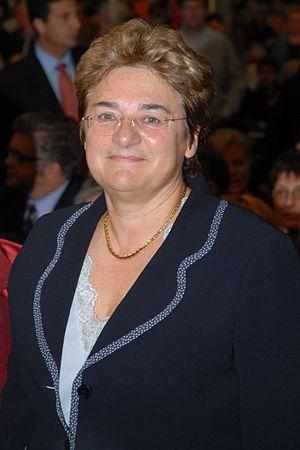
Marie-Hélène des Esgaulx pendant le meeting de Toulouse du 12 avril 2007 de Nicolas Sarkozy pour l'élection présidentielle de 2007.
Marie-Hélène des Esgaulx, née le 26 mai 1950 à Dax, est une femme politique française. Membre des Républicains, elle est maire de Gujan-Mestras depuis 2006, députée de 2002 à 2008 et sénatrice de 2008 à 2017.
Cet article donne la liste des 348 sénateurs de la période comprise entre les deux élections sénatoriales, soit élus à l'issue des élections sénatoriales de 2011 ou 2014, soit suppléant les élus ayant été nommés au gouvernement ou décédés, soit élus à l'occasion d'élections sénatoriales partielles.